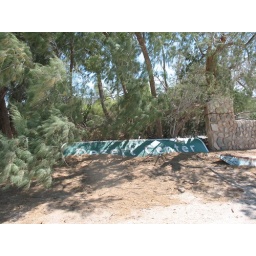
Desert Center highway sign sitting against some trees.